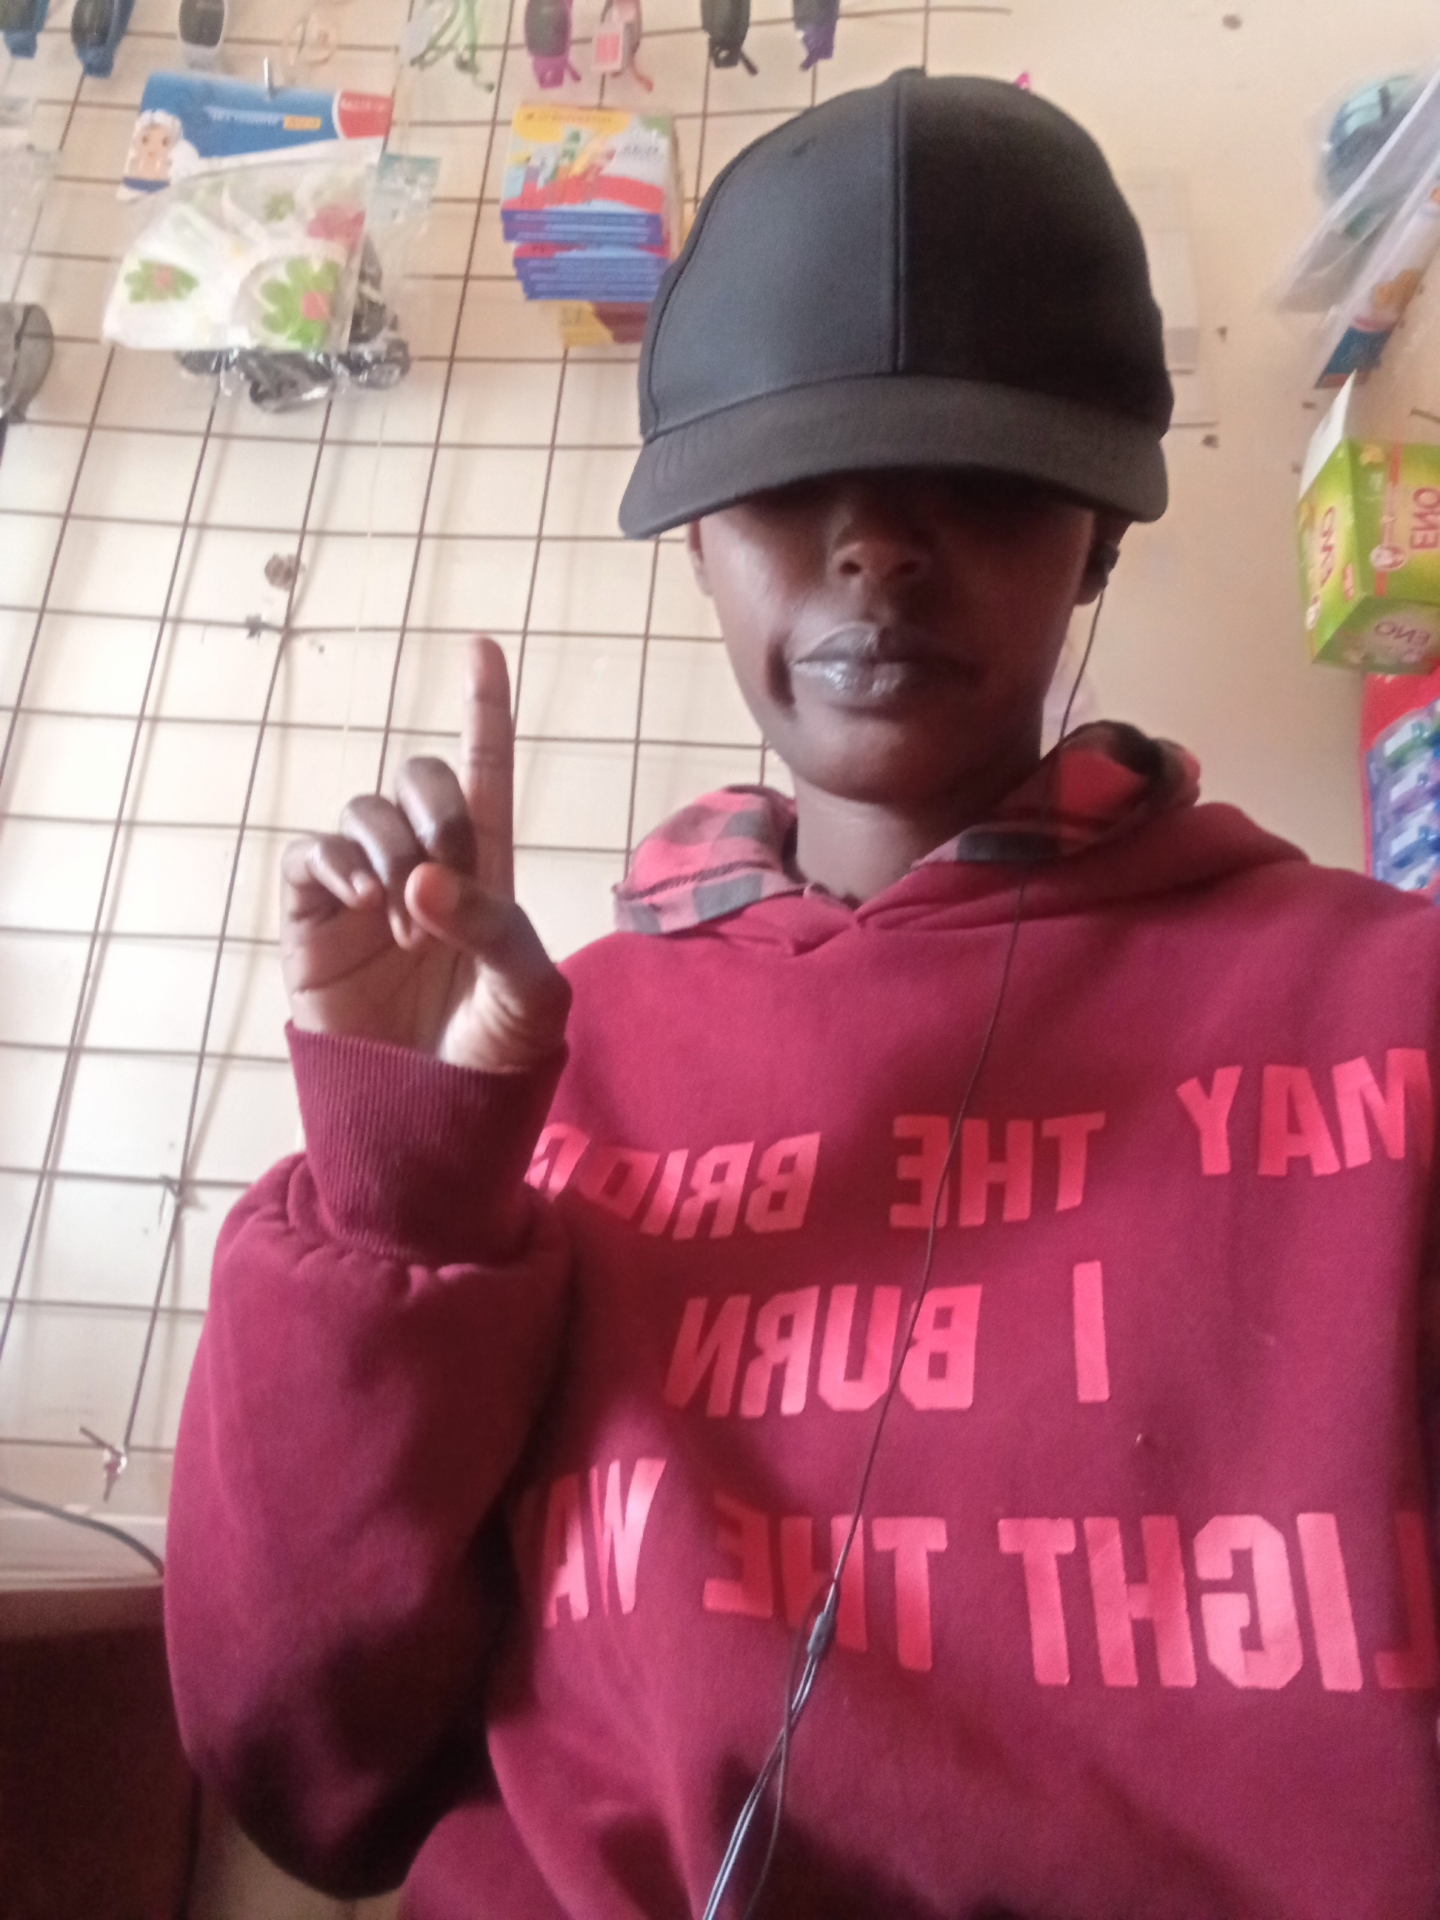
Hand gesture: one